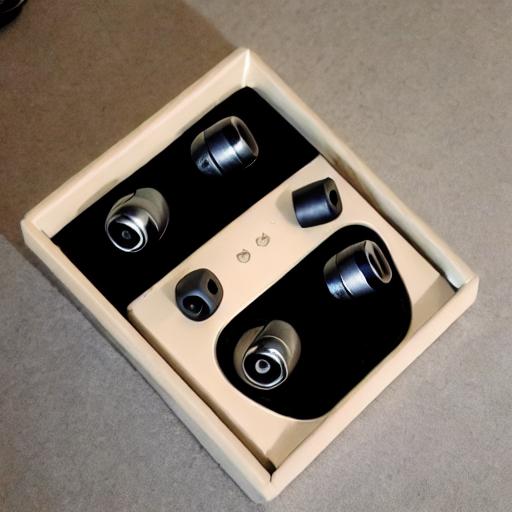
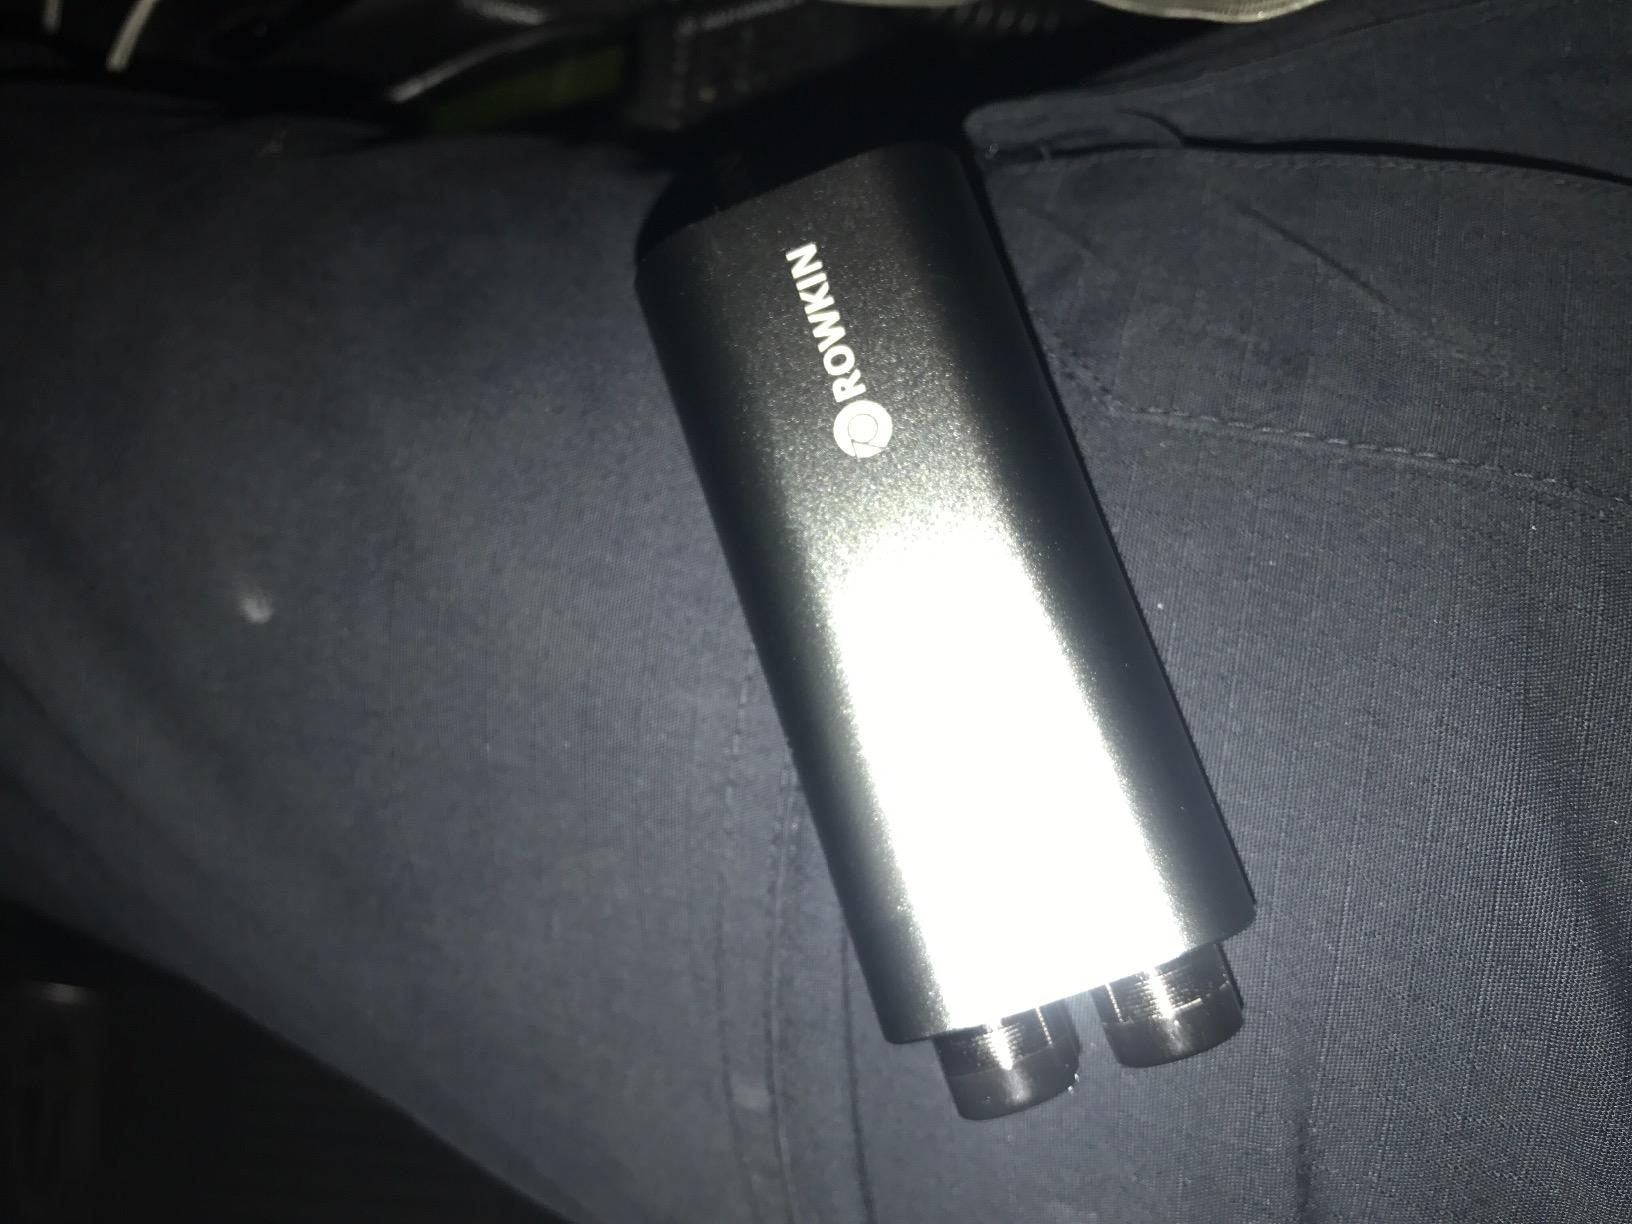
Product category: headphones
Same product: no